Bill Lewis

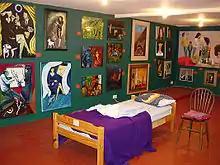
Lewis's work (4 paintings on the left) in "The Stuckists Summer Show", Stuckism International Gallery, 2003.

His position in art in many ways stands for the Stuckist ethic. He has said "I do this because I can’t do anything else and I’ve spent 20 years doing it." He says the importance of his work is not in the technique, but "what's underneath it"; he redraws or repaints an image as many as eighty times, until he is satisfied with it. He names as influences Marc Chagall, Paula Rego, Ana Maria Pacheco, films and comic books. He has been quoted as saying "People are never sure if we are being ironic or not. We are not. We are coming from the heart."